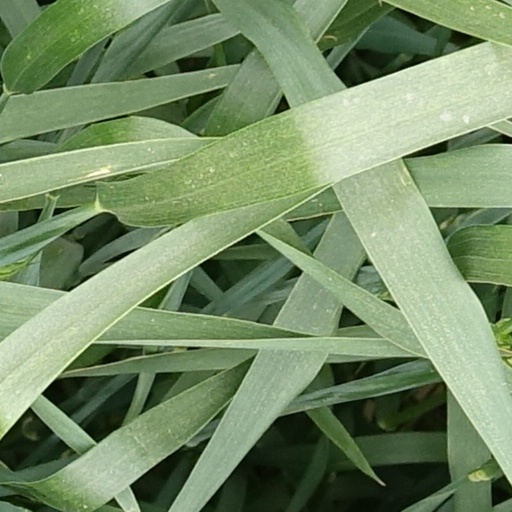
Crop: wheat